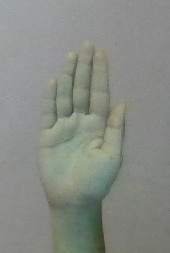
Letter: seen